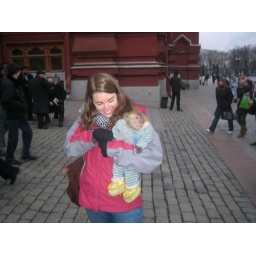
by CRankOne speculated that monkeys in baby clothes are good money-raisers for drug habits. The Russians are true out-of-box thinkers.